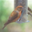
Label: bird